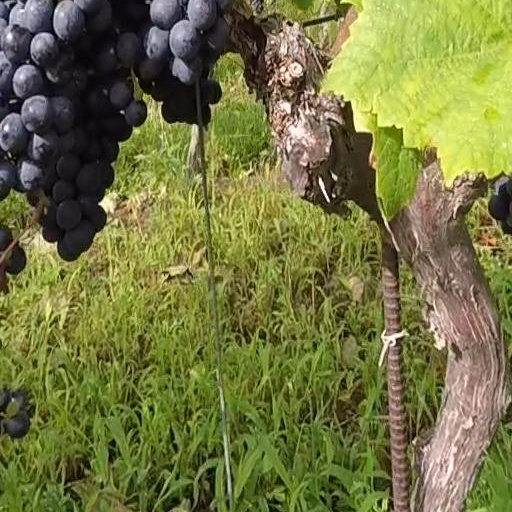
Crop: grape